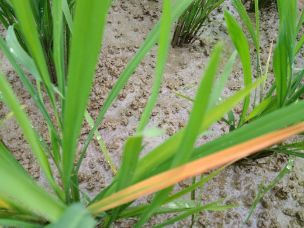
Disease: Tungro